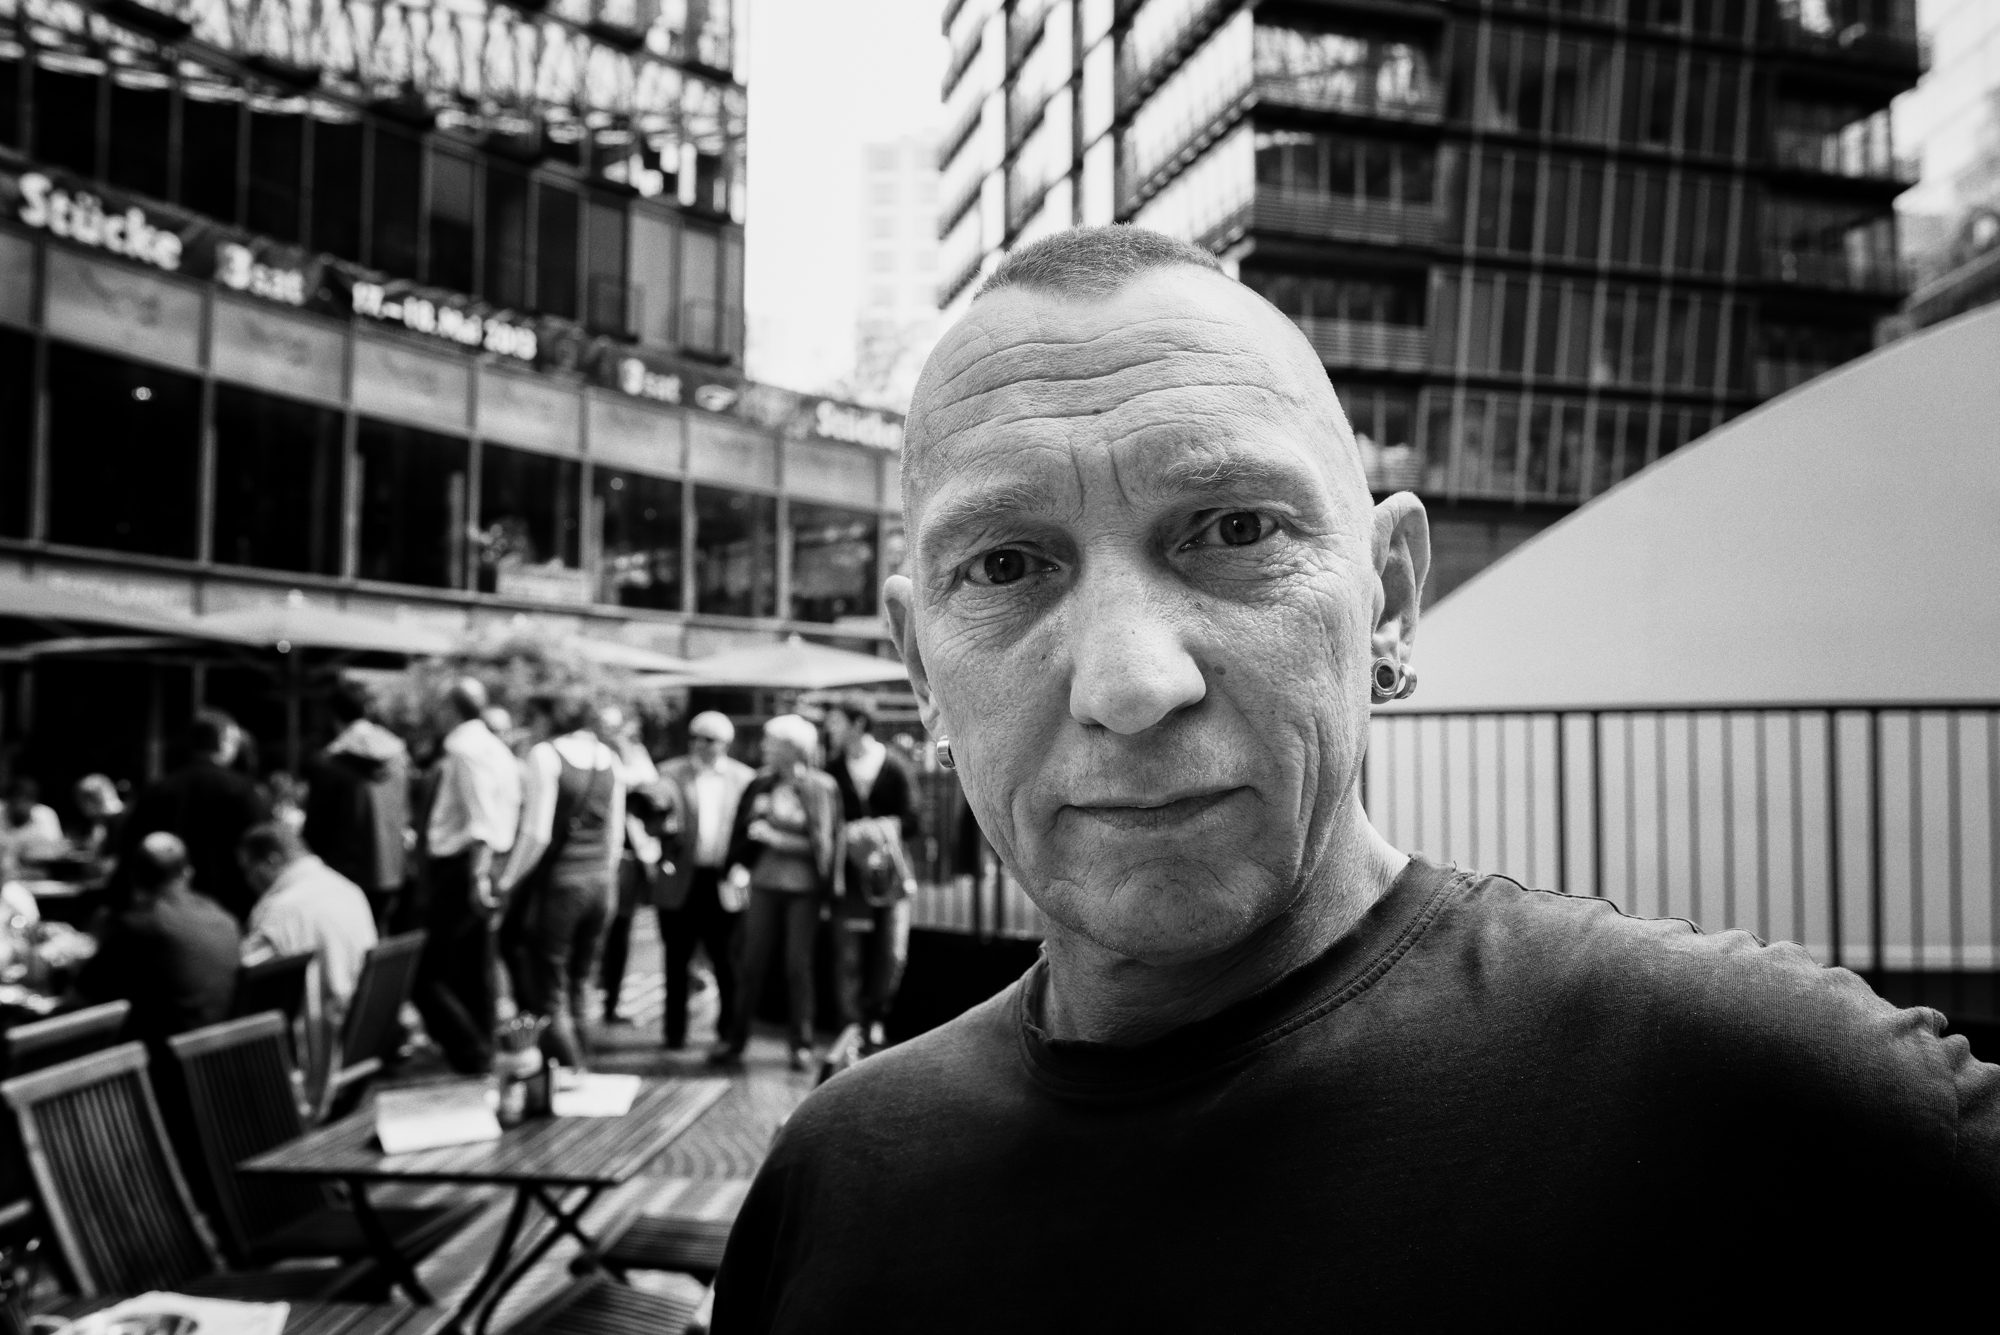
black and white, people, monochrome, monochrome photography